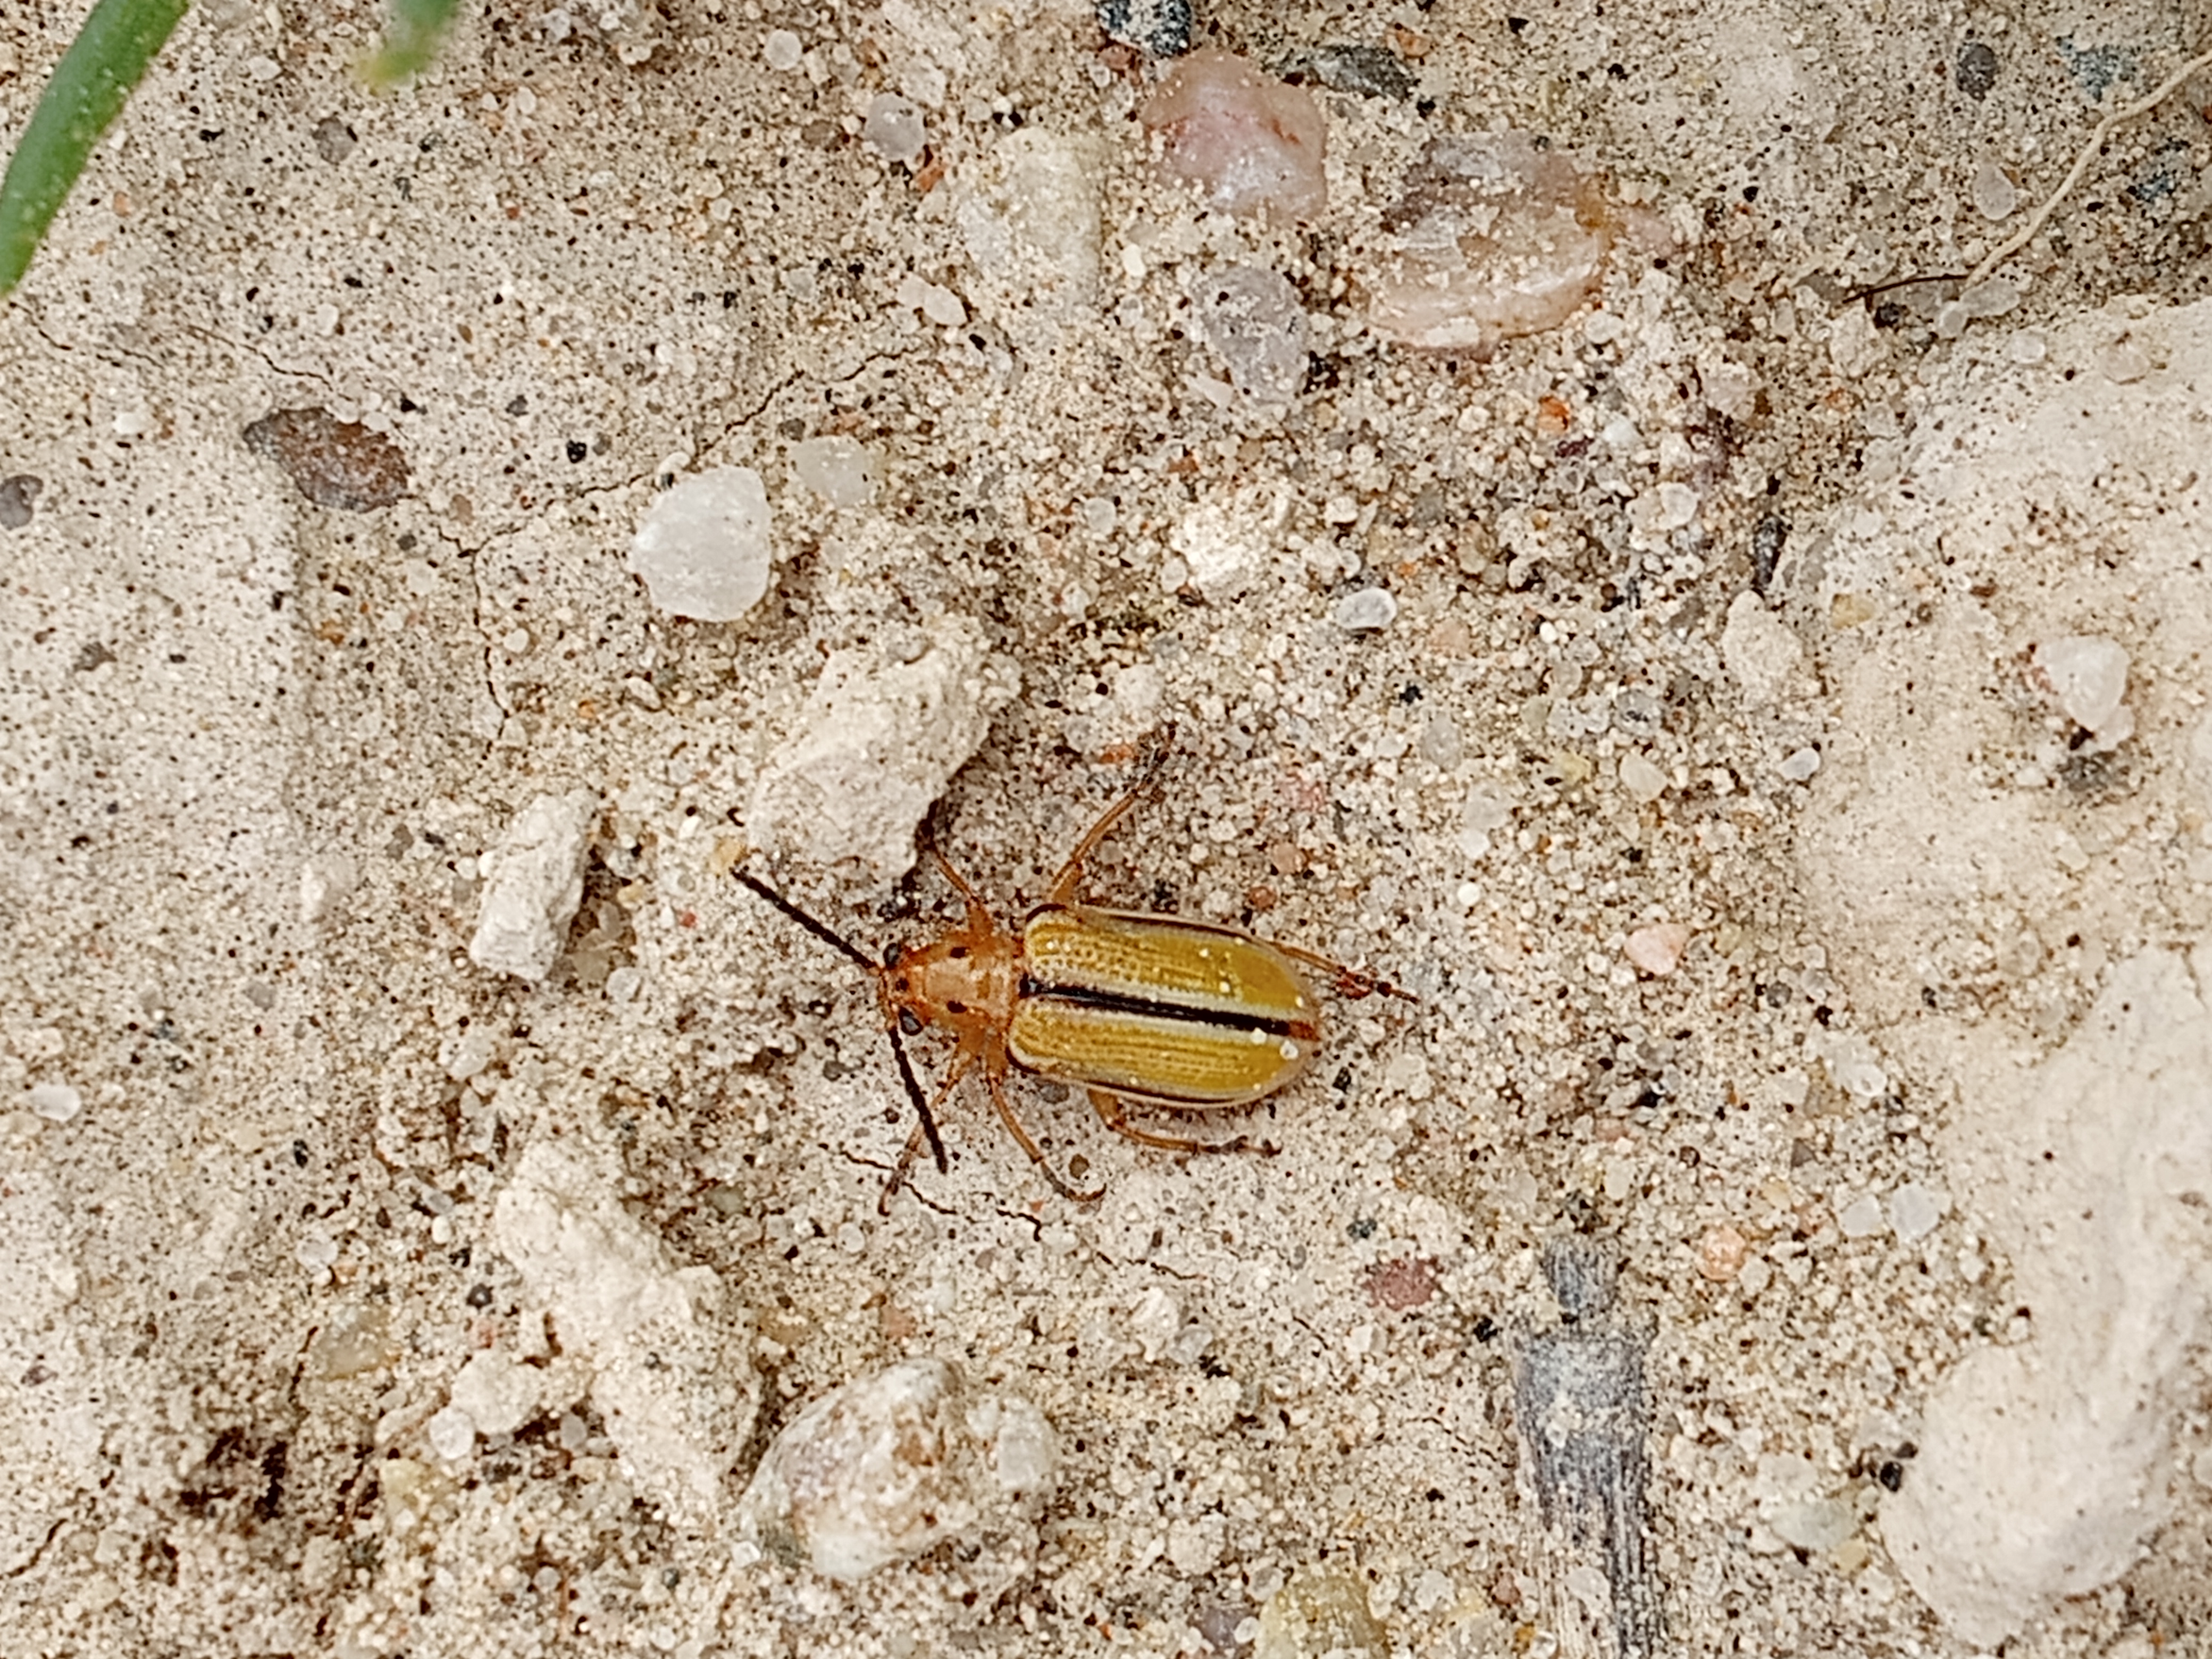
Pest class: occasional_pest